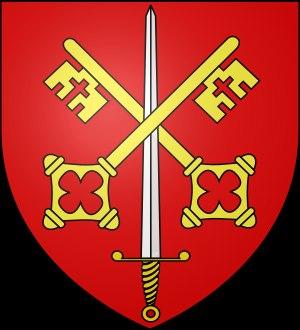
L'abbaye de Cluny est une abbaye bénédictine située dans le département français de Saône-et-Loire en région Bourgogne-Franche-Comté.